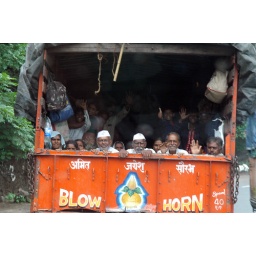
truck in front of our car